Araya Selassie Yohannes

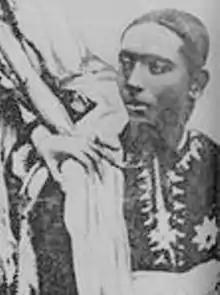
Cropped image of Arya Selassie

"Ras" Araya Selassie Yohannes ( "araya səllase yohannəs"; "horse name" Abba Deblaq) (1869/70 – 10 June 1888) was a son of Emperor Yohannes IV from his wife Masitire Selassie, a daughter of a Muslim Afar chieftain whom he married after she was Christened. Araya was nominated Crown Prince.